Grace Napolitano

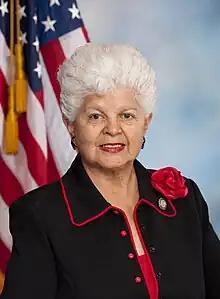
Official portrait, 2011

Graciela "Grace" Napolitano (née Flores; born December 4, 1936) is an American Democratic Party politician who represented California's San Gabriel Valley and other parts of Los Angeles County in the United States House of Representatives from 1999 to 2025. Her district is currently numbered . She previously served in the California State Assembly and the Norwalk City Council. At the age of , Napolitano was the oldest sitting member of the House of Representatives at the time of her departure.